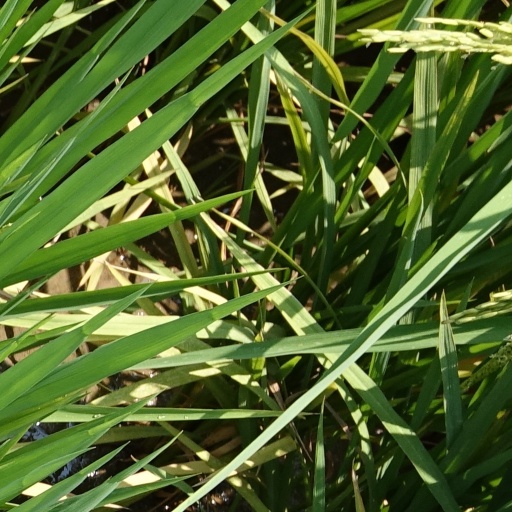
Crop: rice